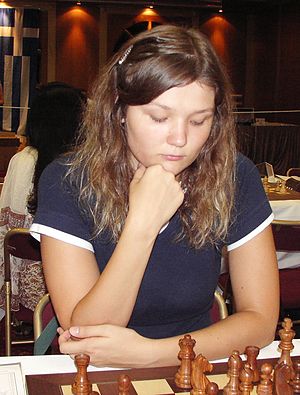
Laura Rogule
Laura Rogule
Laura Rogule er en lettisk skakspiller, som indehaver titlen af kvindelig stormester. Rogule har vundet de lettiske skakmesterskaber for kvinder seks gange – i 2003, 2005, 2006, 2009, 2010 og 2011. I 2002 vandt hun U14-VM i skak for piger. Rogules nuværende elo-rating er 2.362.